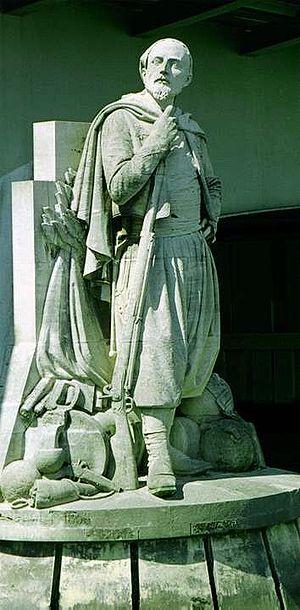
Le Zouave du pont de l'Alma par Georges Diebolt, les pieds au sec.
Les zouaves sont des unités françaises d'infanterie légère appartenant à l'Armée d'Afrique. Souvent associés à l'image des batailles du Second Empire et connus pour leur uniforme singulier, ces unités ont existé de 1830 à 1962.
L'armée française sous le Second Empire désigne au sens large l'ensemble des forces armées, unités terrestres et unités navales au service du second Empire Français qui prirent part aux conflits et corps expéditionnaires de la France sous le règne de Napoléon III entre 1852 et 1870.
L'Auberge de l'Ange gardien est un roman pour enfants écrit par la comtesse de Ségur en 1863, et dédicacé à ses petits fils, Louis et Gaston de Malaret. Sa suite est Le Général Dourakine.
Le tympan ou mur de tête d'un pont en maçonnerie désigne le mur servant à maintenir les terres de remblai des voûtes. Il peut rester à l’état de surface nue, comme être architecturé avec un traitement de surface ou l’ajout d’éléments décoratifs.